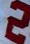
Number: 2